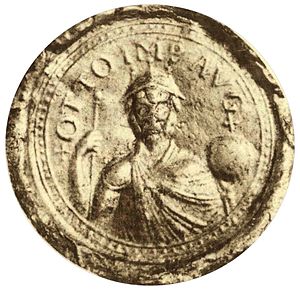
Det tysk-romerske Rige / Historie / Det sachsiske kejserhus (919—1024) / Otto den Store
Otto 1.s segl.
Det Hellige Romerske Rige af Tysk Nation, på dansk som regel kaldt for Det Tysk-Romerske Rige, var et politisk konglomerat af lande i Vest- og Centraleuropa med Tyskland som centrum. Kejserrigets navn skiftede meget gennem tiderne. Udtrykket Det romerske kejserrige blev brugt i 1034 som betegnelse for Konrad 2.s lande. I 1157 brugte man udtrykket Det hellige kejserrige. Titlen romersk kejser om nordeuropæiske herskere blev anvendt første gang under Otto 2. Indtil da havde kejserne fra og med Karl den Store og til og med Otto 1. den Store anvendt titlen Imperator Augustus. Det præcise udtryk, Det hellige romerske kejserrige dateres fra 1254, og den afsluttende version, Det hellige romerske kejserrige af tysk nation ses første gang i 1512.